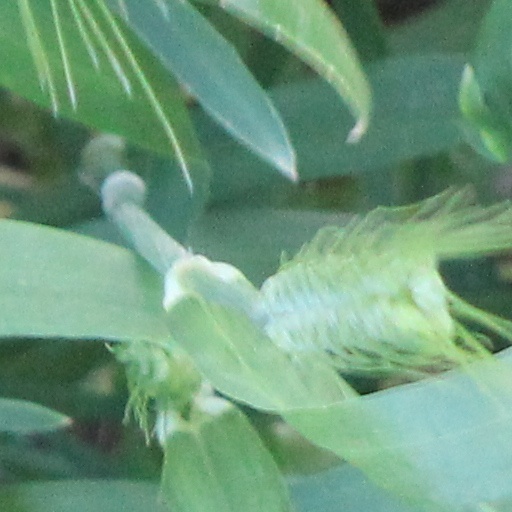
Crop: wheat